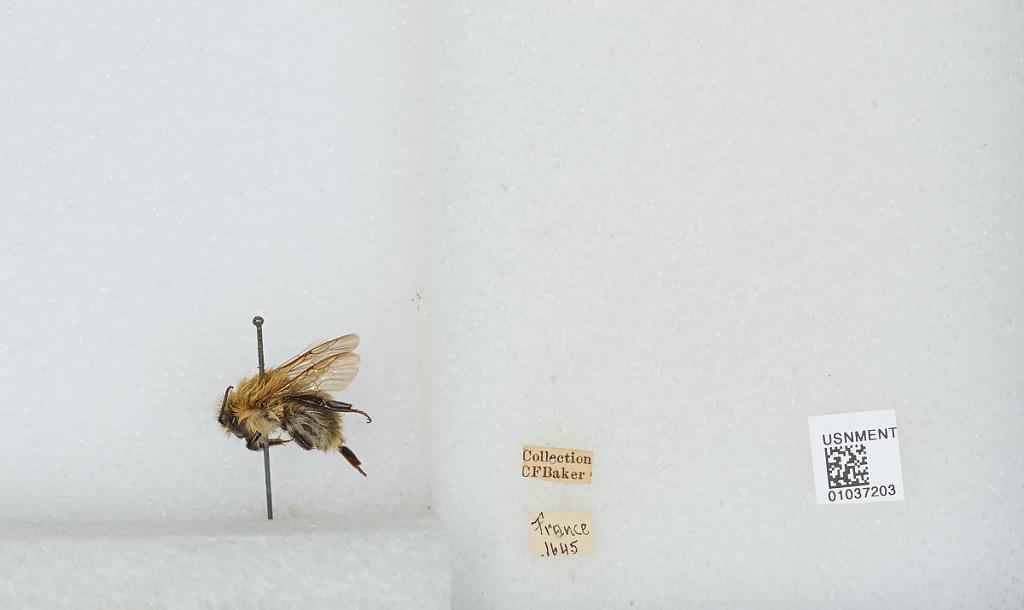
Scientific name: Bombus (Thoracobombus) pascuorum (Scopoli)
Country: France